Jacques-François Amand

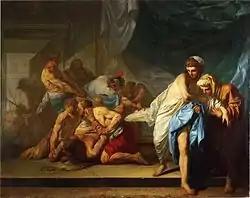
Samson Delivered to the Philistines (1755)

Amand was born at Gault, near Blois, in 1730. He studied under Pierre L'Enfant. In 1755 he was awarded the Prix de Rome for his "Samson and Delilah"; he afterwards exhibited at the Salon numerous subjects from ancient history and mythology. He also engraved several of his own compositions. He died at Paris, in 1769.